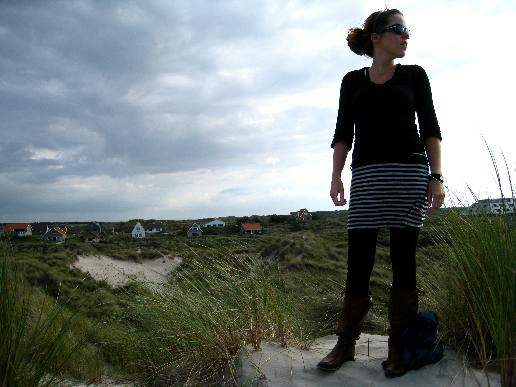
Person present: Yes